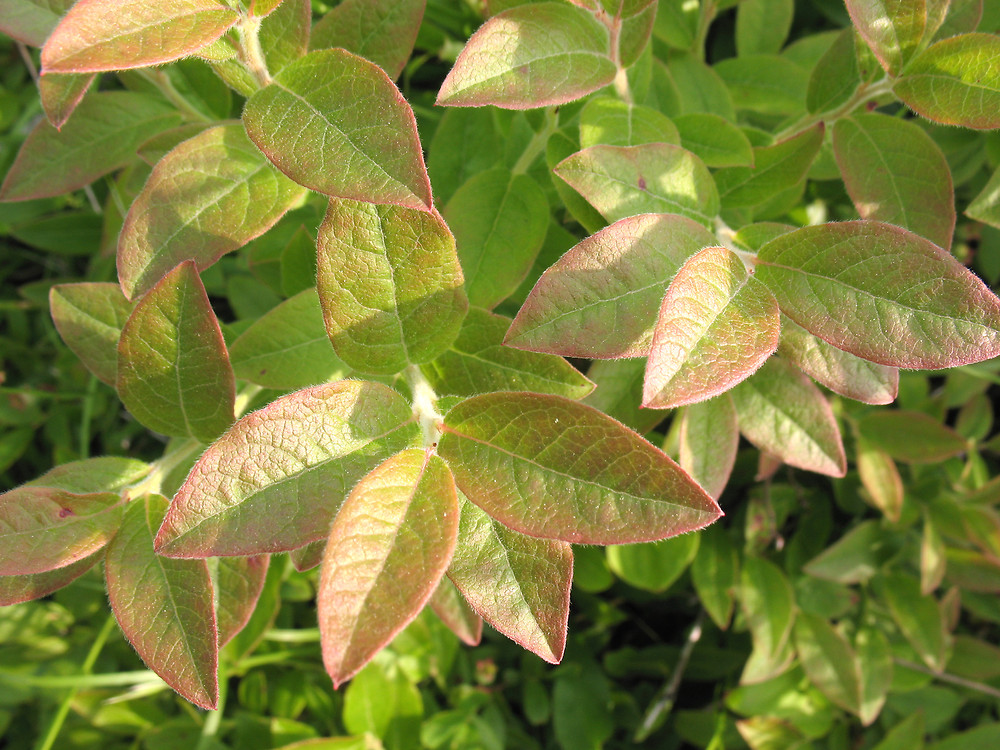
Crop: squash
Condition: powdery_mildew